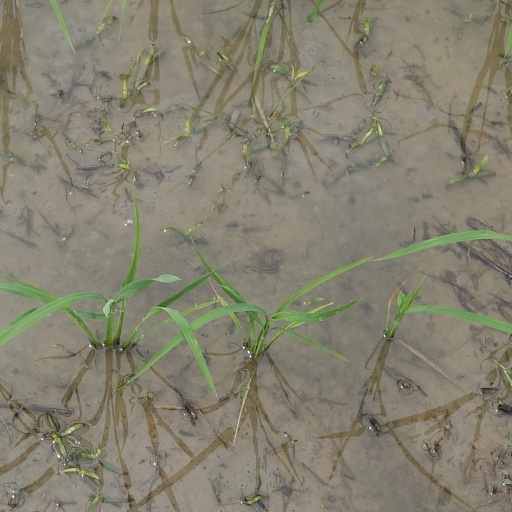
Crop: rice